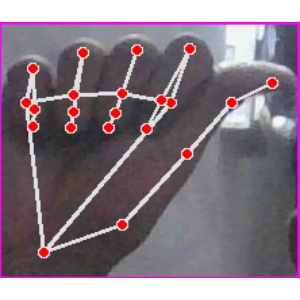
अक्षर: छ